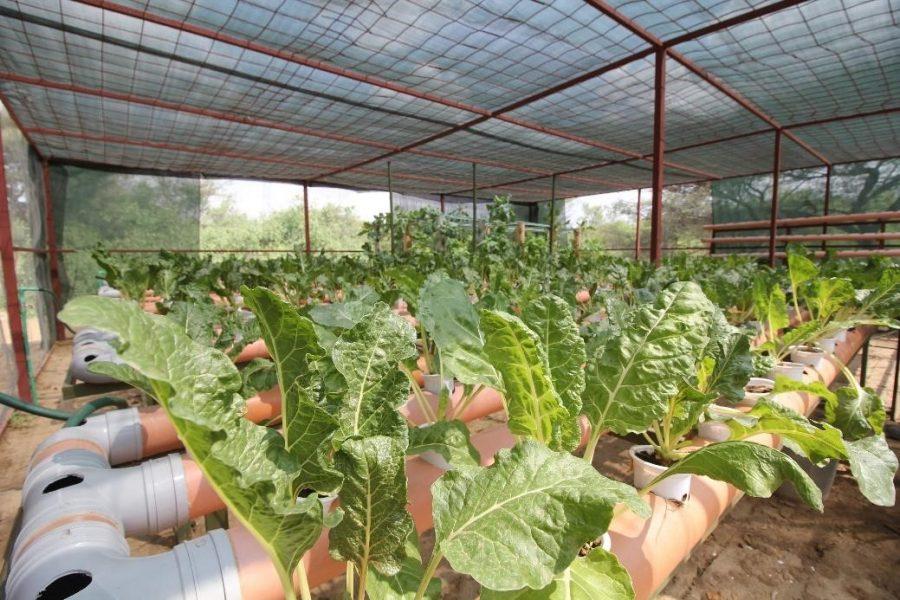
Hili ni shamba dogo shamba hili linatumia kilimo cha kisasa, ambapo mabomba maalumu hupewa kupitishiwa maji yenye virutubisho, kwajili ya kukuza  mimea hii hakuhitajiki udongo.